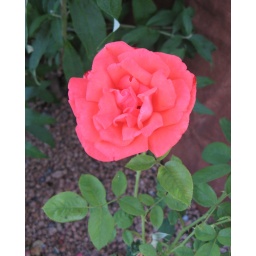
A beautiful coral pink rose blooms in a garden at our Sedona hotel.